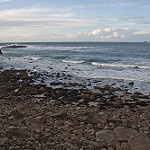
Label: sea